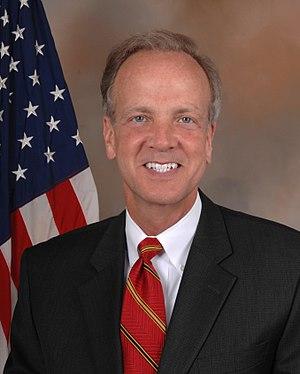
Le Kansas est un État du Midwest des États-Unis. Il est bordé au nord par le Nebraska, à l'est par le Missouri, au sud par l'Oklahoma et à l'ouest par le Colorado.
Les Élections sénatoriales américaines de 2010 visent à remplacer 34 sénateurs de Classe I, auxquelles il faut ajouter deux élections partielles dans le Delaware et dans l'État de New-York. Cette élection a eu lieu dans le Kansas le 2 novembre 2010.